Urraca of Castile, Queen of Portugal

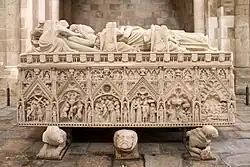
Tomb of Inês de Castro at Alcobaça Monastery

Eleanor of Portugal, born circa 1211, was the sole daughter of Alfonso II of Portugal and Urraca of Castile. Similar to Urraca, little is known about her life due to her untimely death. At the age of 18, Eleanor married Valdemar the Young, son of King Valdemar II of Denmark, in Ribe, Denmark on 24 June 1229. Two years later, on 28 August 1231, Eleanor died in childbirth at the age of 19 or 20. Much of Eleanor's life mirrors that of her mother Urraca. Both became queen consorts at a young age, were sent to live in another country, and died with little information about their lives left behind. Eleanor was buried in St. Bendt's Church in Ringsted, Denmark and examinations of Eleanor's skeleton showed possible cancer in her bones which may have contributed to her early death. Supposedly, a small leaden coffin was found at the foot piece of Eleanor's grave containing the bones of a six month old child. This would suggest that the infant's remains are of a child of Eleanor and Valdemar, though the only possible child of the two is Sophie Valdemarsdottir of which hardly any information can be found except a possible death date of 1241. This death date would not correspond with the six month old infant in Eleanor's grave so her possible children remain a mystery.